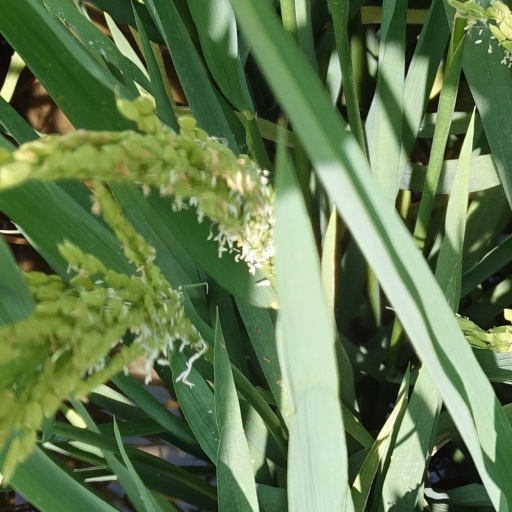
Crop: rice